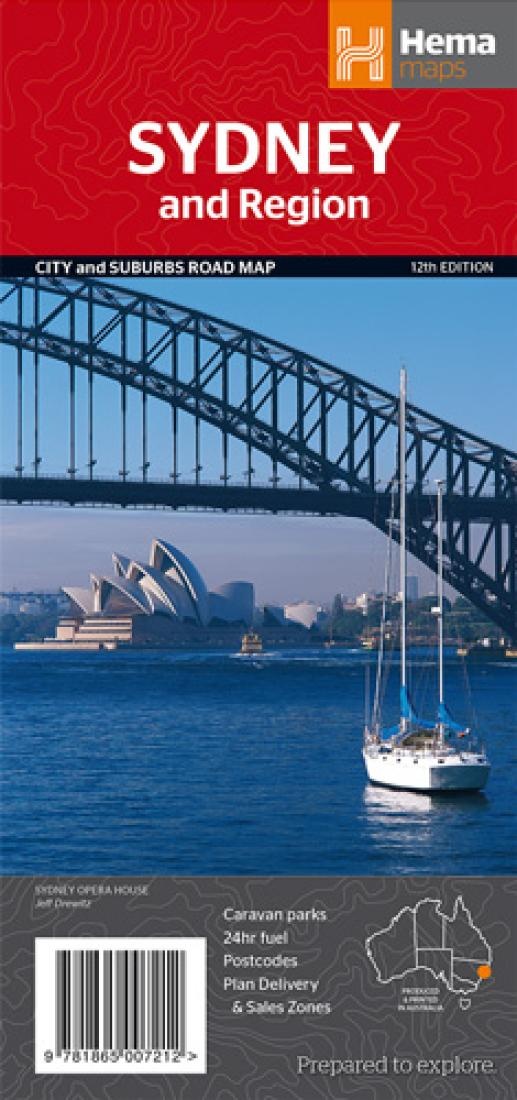
Sydney, Australia and Region
A map that has the greater Sydney region (1:100,000) on one side and a lower scale overview map of the city and surrounding regions on the reverse. Also included are maps of the Sydney CBD, the city’s rail and ferry networks and a complete index. Product Number: HEMA_SYDNEY_18 Reference Product Number: - None - ISBN: 9781925625103 Date of Publication: 6/1/2018 Folded Size: 9.84 inches high by 4.72 inches wide Unfolded (flat) Size: 27.56 inches high by 39.37 inches wide Map format: Folded Map type: Trade Maps - City Maps Geographical region: Australia Geographical subregion: New South Wales
Brand: Hema Maps
Category: Sporting Goods > Outdoor Recreation > Camping & Hiking > Navigational Compasses > Electronic Navigational Compasses